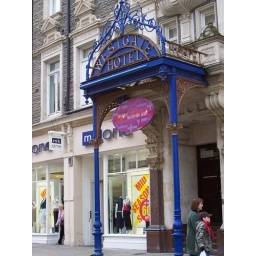
It's still standing - there are even bullet holes in the walls from the riot